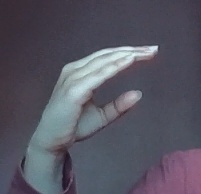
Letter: jeem